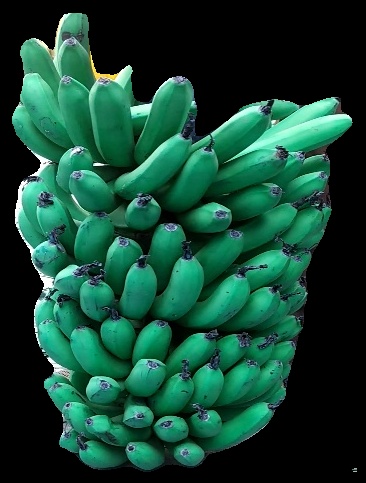
Variety: pachbale
Grade: grade1